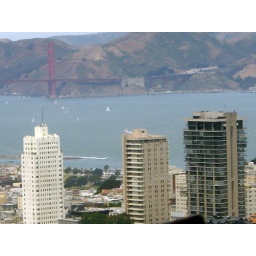
golden gate bridge in the distance